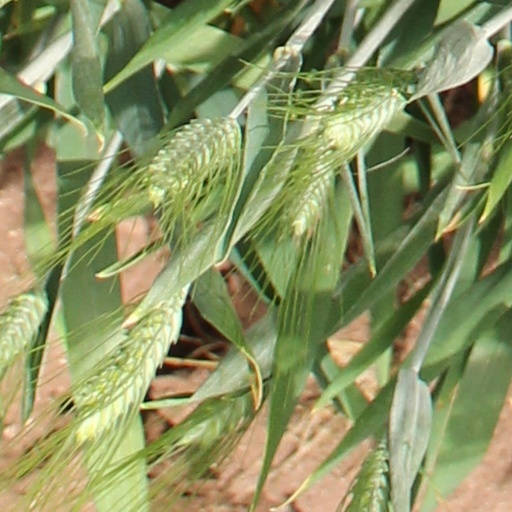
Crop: wheat